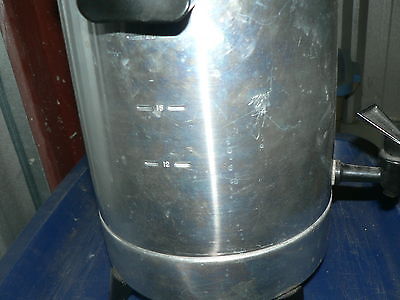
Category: coffee maker